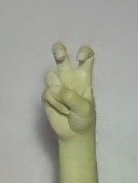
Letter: toot